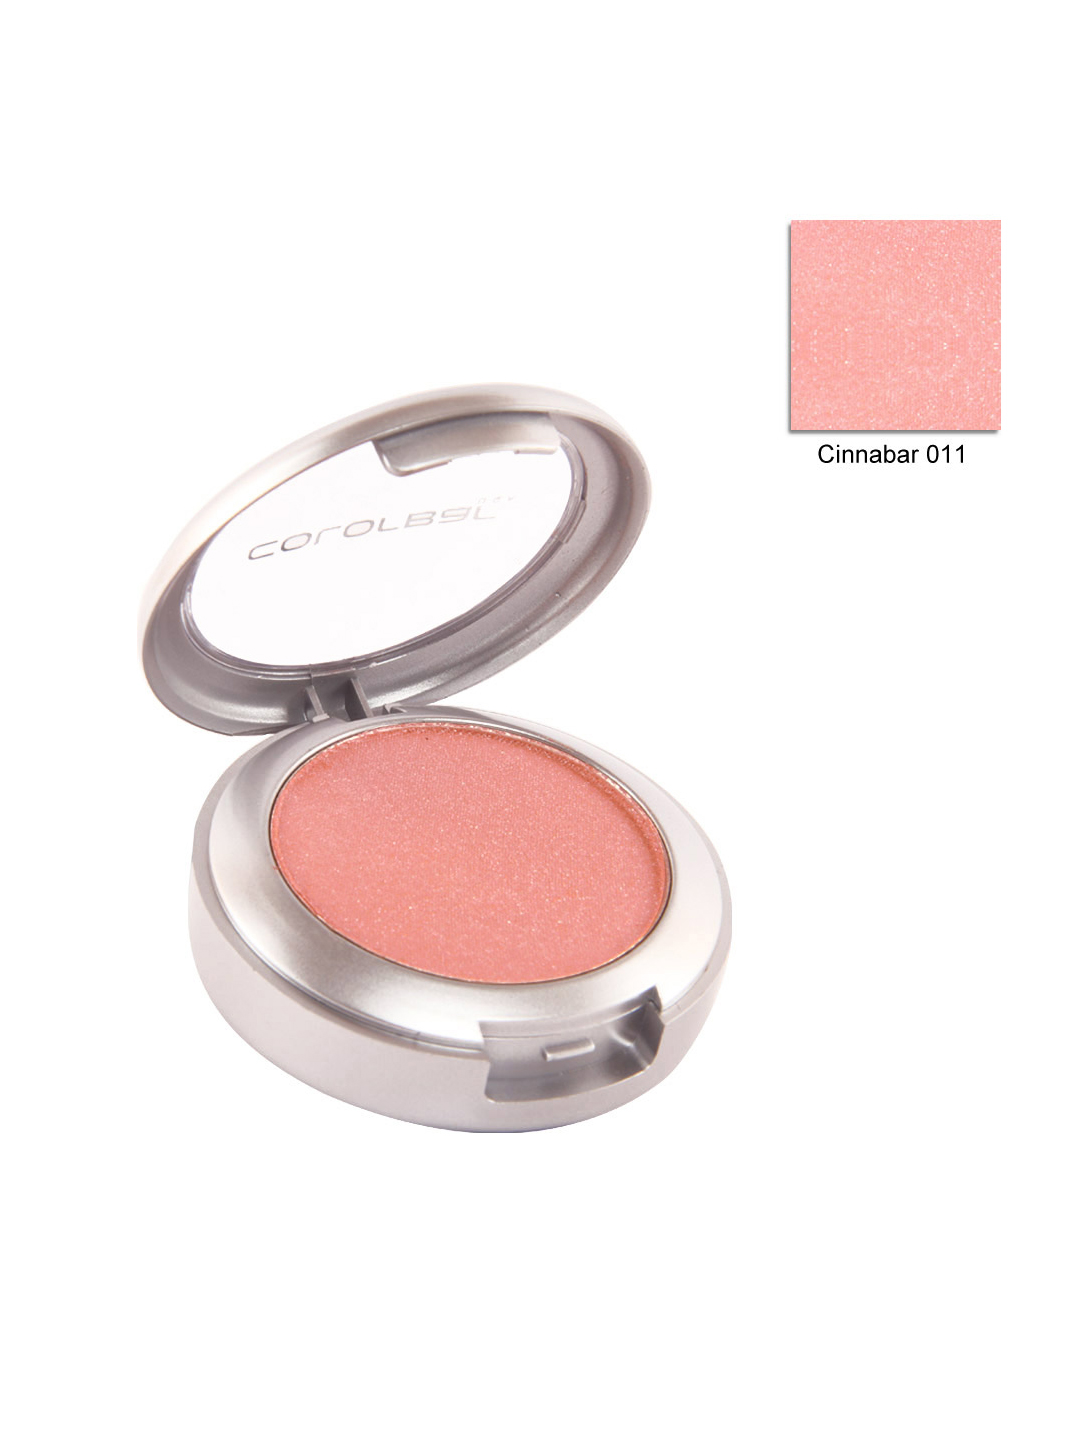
ColorBar Cinnabar Blusher 11
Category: Personal Care / Makeup / Highlighter and Blush
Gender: Women
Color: Pink
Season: Spring 2017
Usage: Casual